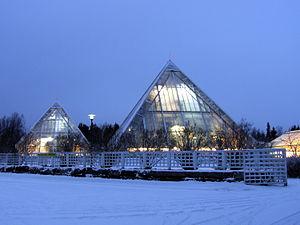
Le jardin botanique de l'université d'Oulu est situé dans le quartier de Linnanmaa de la ville d'Oulu en Finlande.